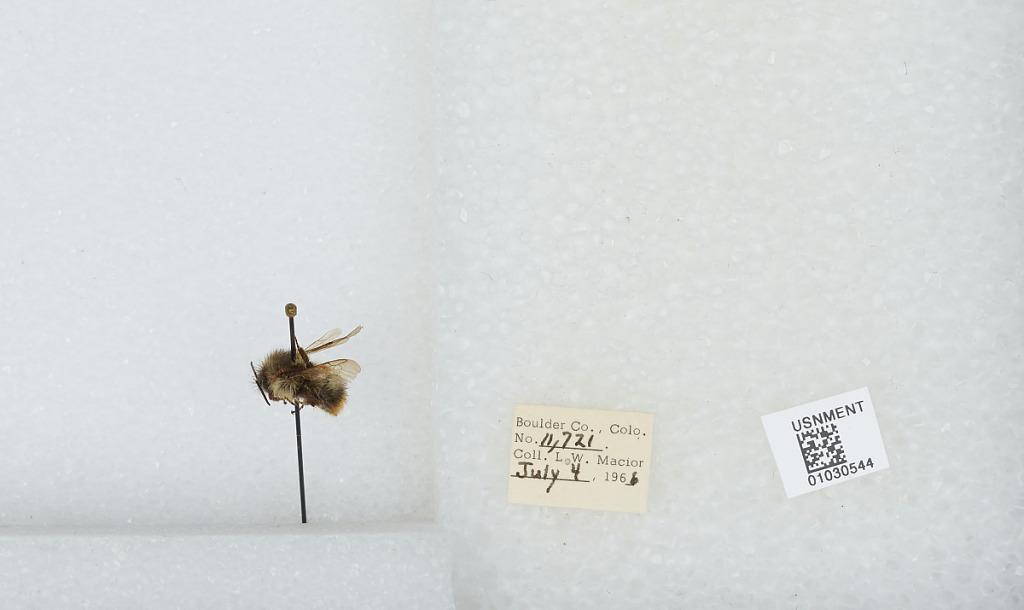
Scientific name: Bombus (Pyrobombus) mixtus Cresson
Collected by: L. Macior
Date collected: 1966-7-4
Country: United States
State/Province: Colorado
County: Boulder
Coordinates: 40.015, -105.27